Cougar

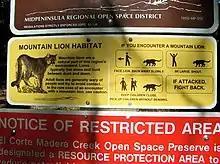
Mountain lion warning sign in California, U.S.

The cougar is threatened by habitat loss, habitat fragmentation, and depletion of its prey base due to poaching. Hunting is legal in the western United States. In Florida, heavy traffic causes frequent accidents involving cougars. Highways are a major barrier to the dispersal of cougars. The cougar populations in California are becoming fragmented with the increase in human population and infrastructure growth in the state.